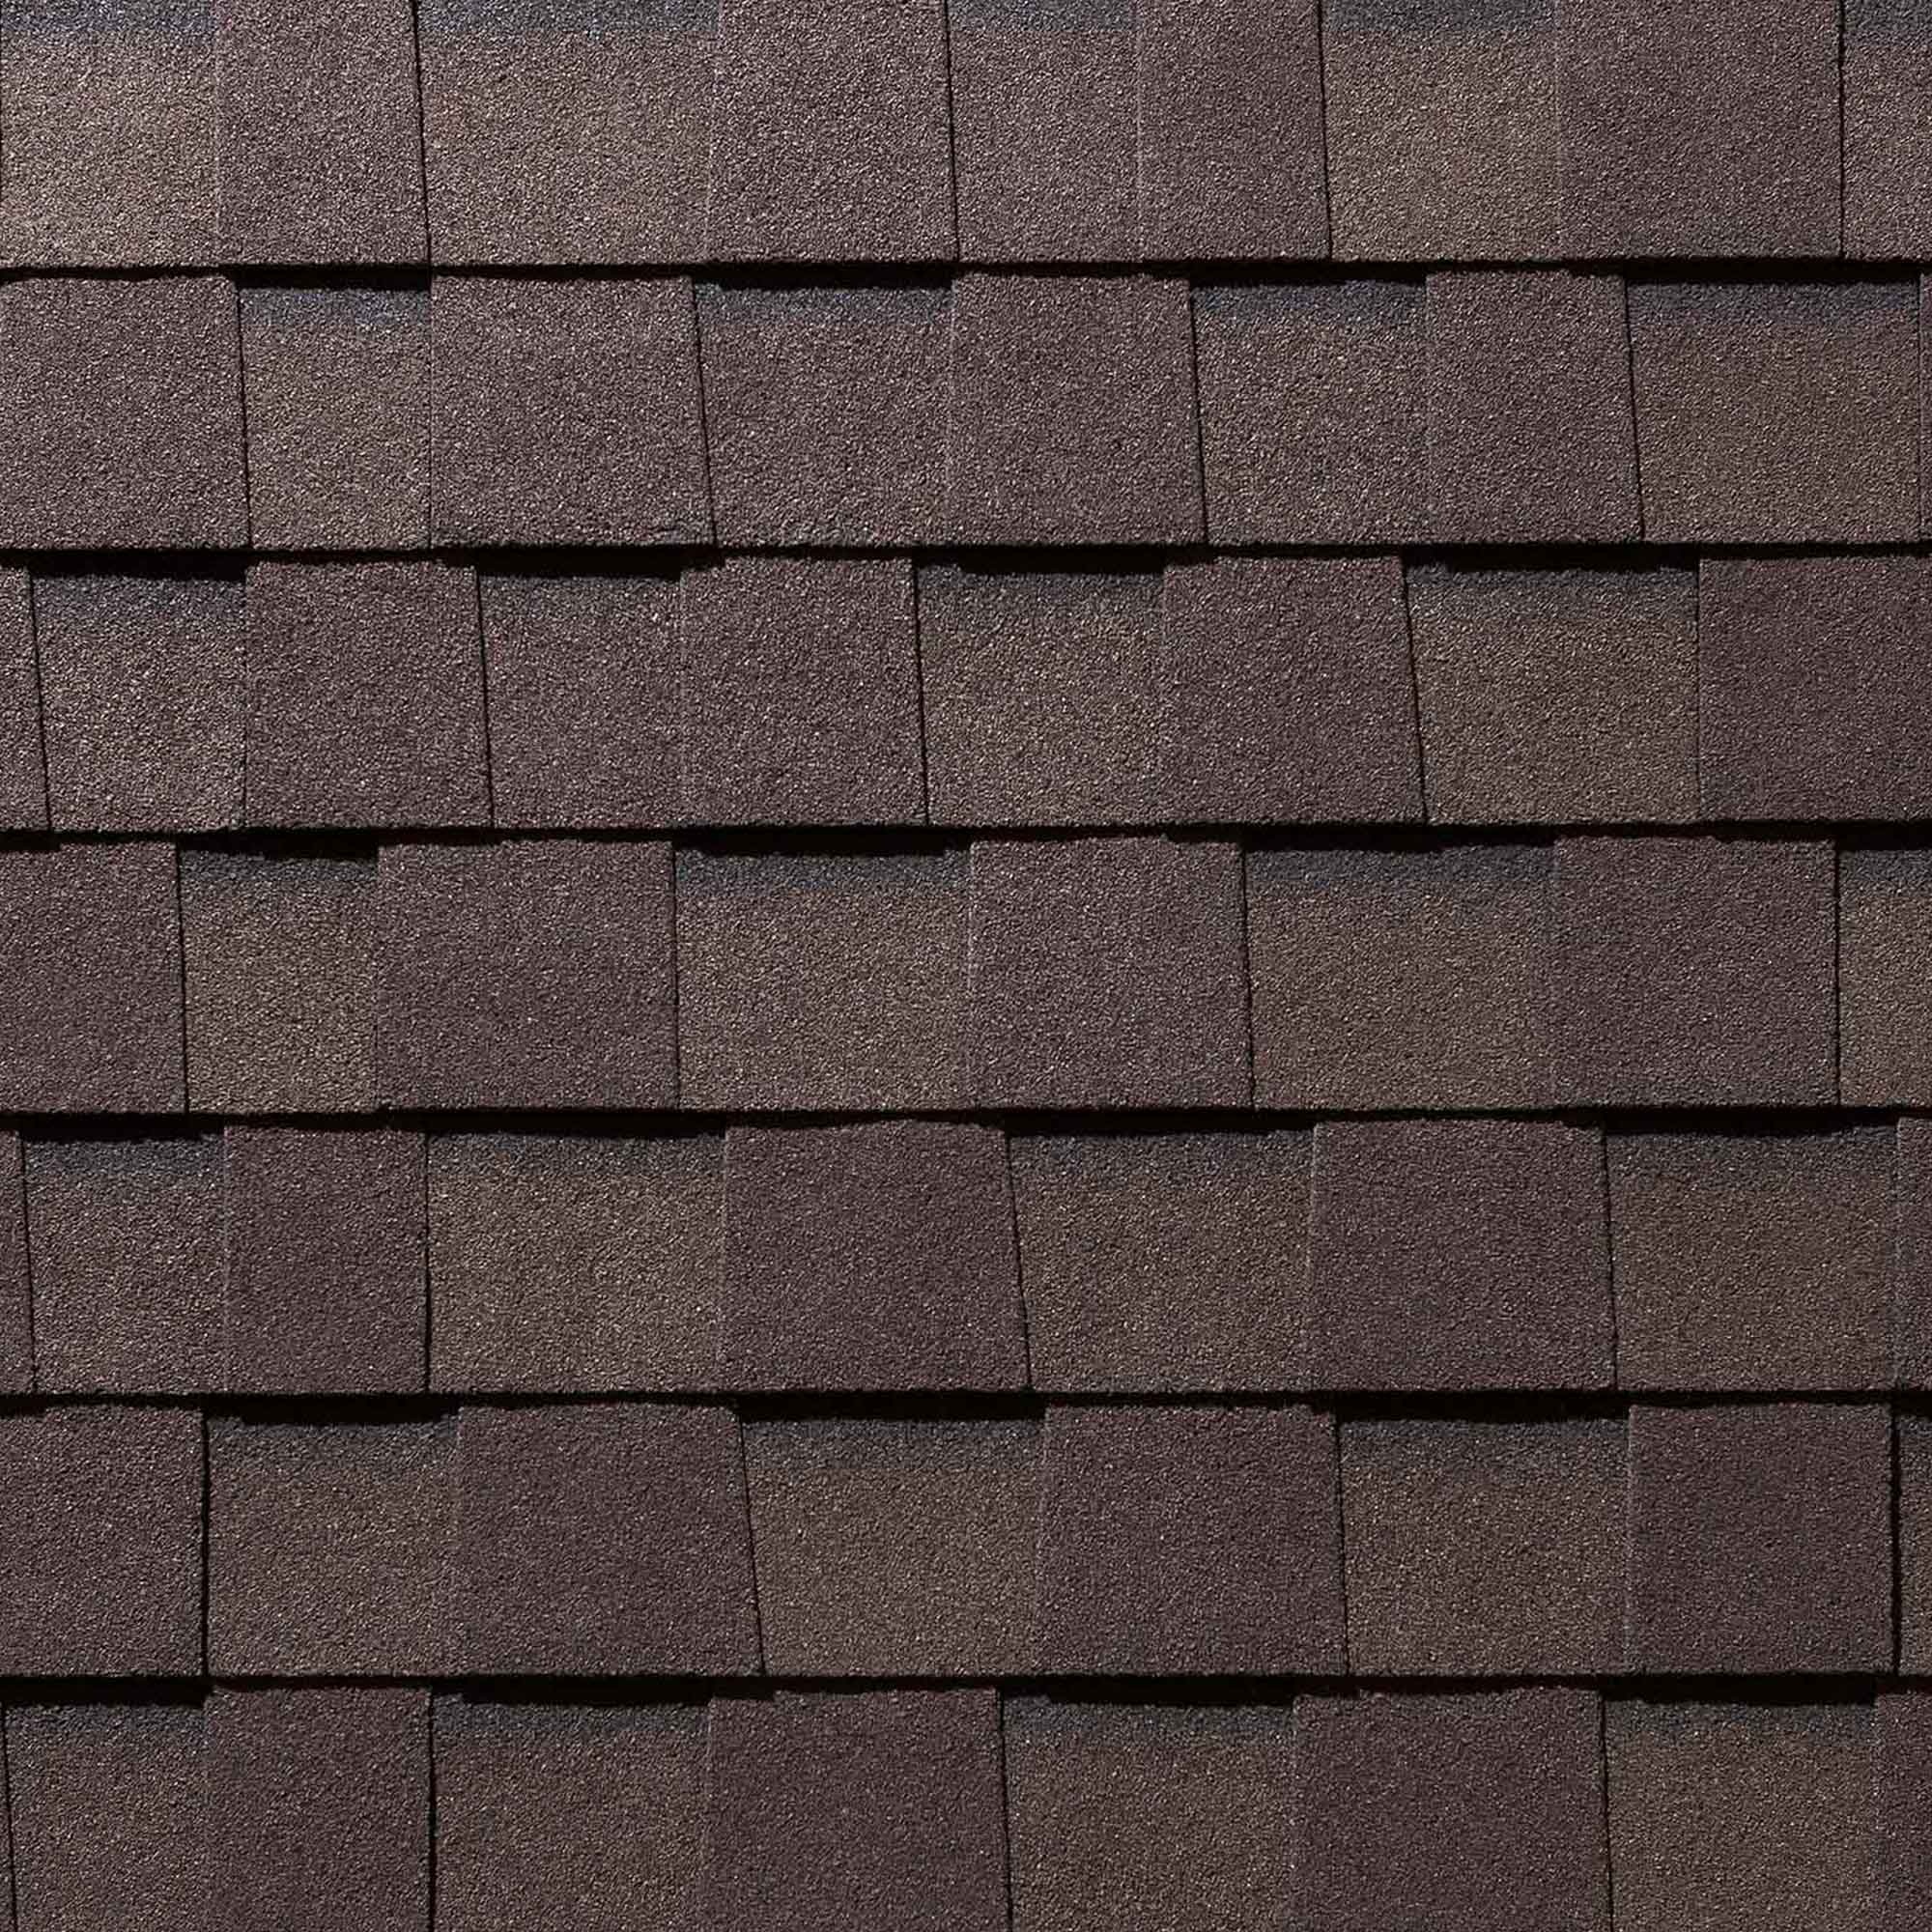
Bardeau d’asphalte stratifié Mystique, brun classique
• Mystique est un bardeau d’asphalte stratifié à double couche avec technologie WT (2 lignes d’adhésif autoadhésif)d’une largeur de 42" • Il est fabriqué à partir de feutre de fibre de verre avec une surface de granules minérales • Mystique est couvert par une protection standard contre les vents allant jusqu’à 180 km/h (110 mi/h) et une protection contre les grands vents allant jusqu’à 220 km/h (135 mi/h) est disponible avec une pose spéciale • Couleur : brun classique • Mystique offre une garantie à vie • Superficie par paquet : 33,3 pi²
Brand: BP
Category: Hardware > Building Materials > Roofing > Roofing Shingles & Tiles > Shake-Style Shingles